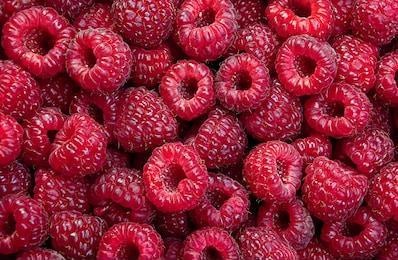
Label: raspberry